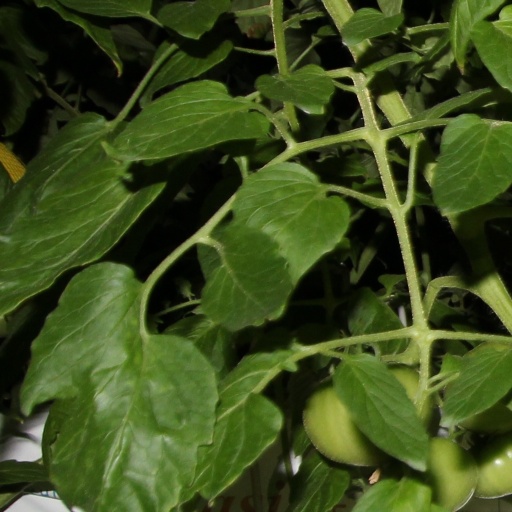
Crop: tomato